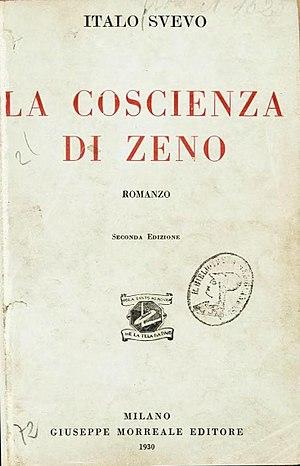
La Conscience de Zeno est un roman italien d'Italo Svevo écrit à partir de 1919 et publié en 1923. Ce roman psychologique contient les réflexions de Zeno Cosini, paisible rentier de la Trieste austro-hongroise de la fin du XIXᵉ siècle, qui s'interroge sur sa vie, ses actes et leur motivation en vue d'une psychanalyse. Celle-ci, qui se déroule en 1915, l'année de l'entrée en guerre de l'Italie contre l'Empire austro-hongrois, est un échec, le docteur de Zeno tenant absolument à expliquer tous ses comportements par un complexe d'Œdipe. Néanmoins, elle lui aura permis d'examiner à fond sa conscience et, au bout du compte, de vivre en paix avec lui-même.
Italo Svevo, littéralement « Italien Souabe », pseudonyme de Ettore Schmitz, né Aronne Ettore Schmitz le 19 décembre 1861 à Trieste et mort le 13 septembre 1928 à Motta di Livenza, près de Trévise, est un écrivain italien. Italo Svevo est considéré comme l'un des plus grands romanciers du XXᵉ siècle. Son œuvre est traduite dans une vingtaine de langues.